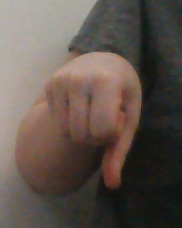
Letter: waw